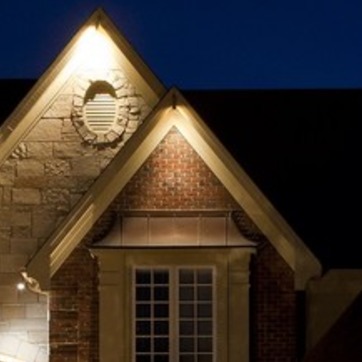
Material: brick